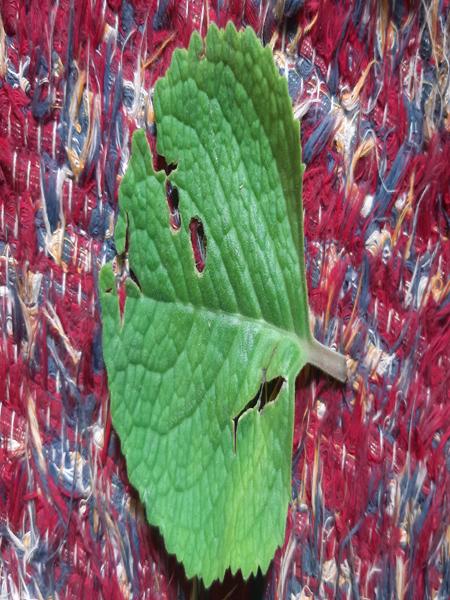
Plant: Doddpathre